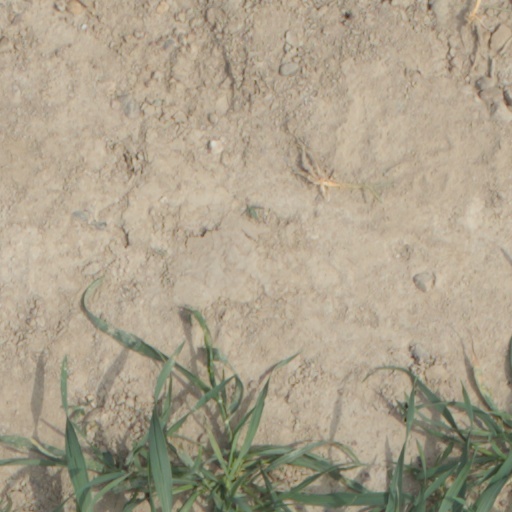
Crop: wheat